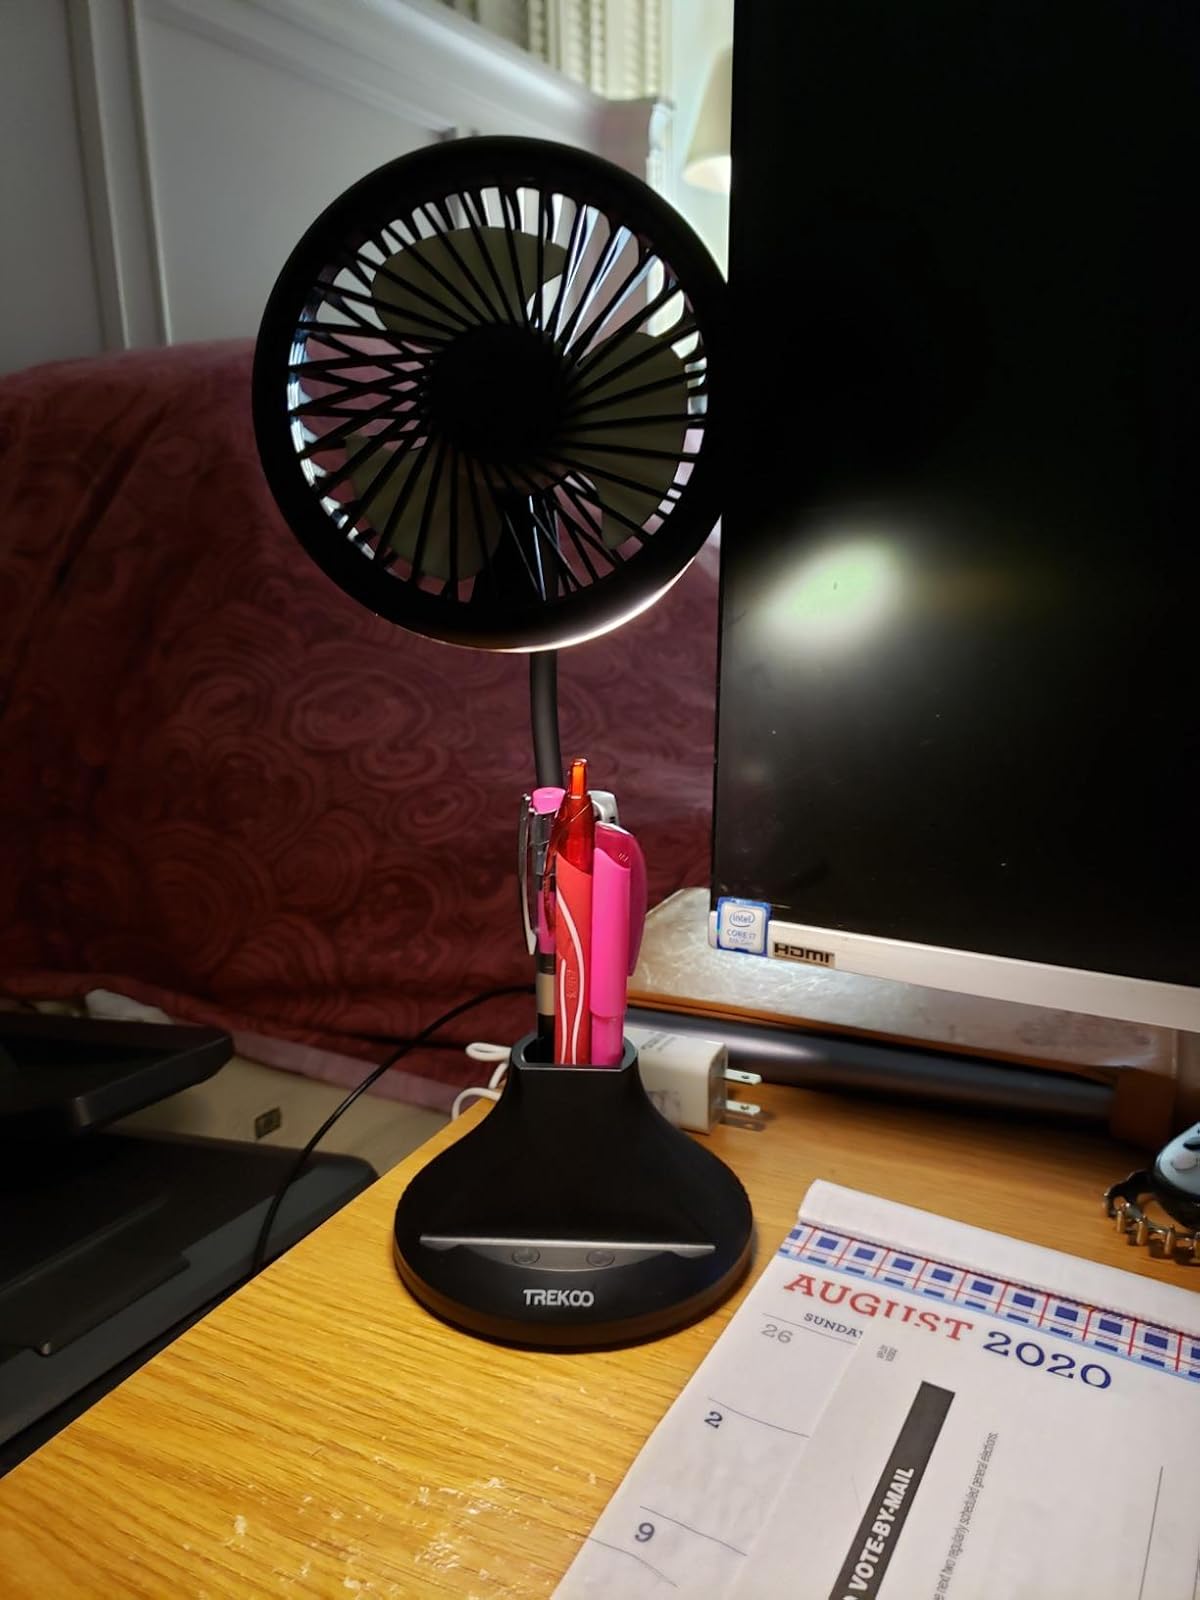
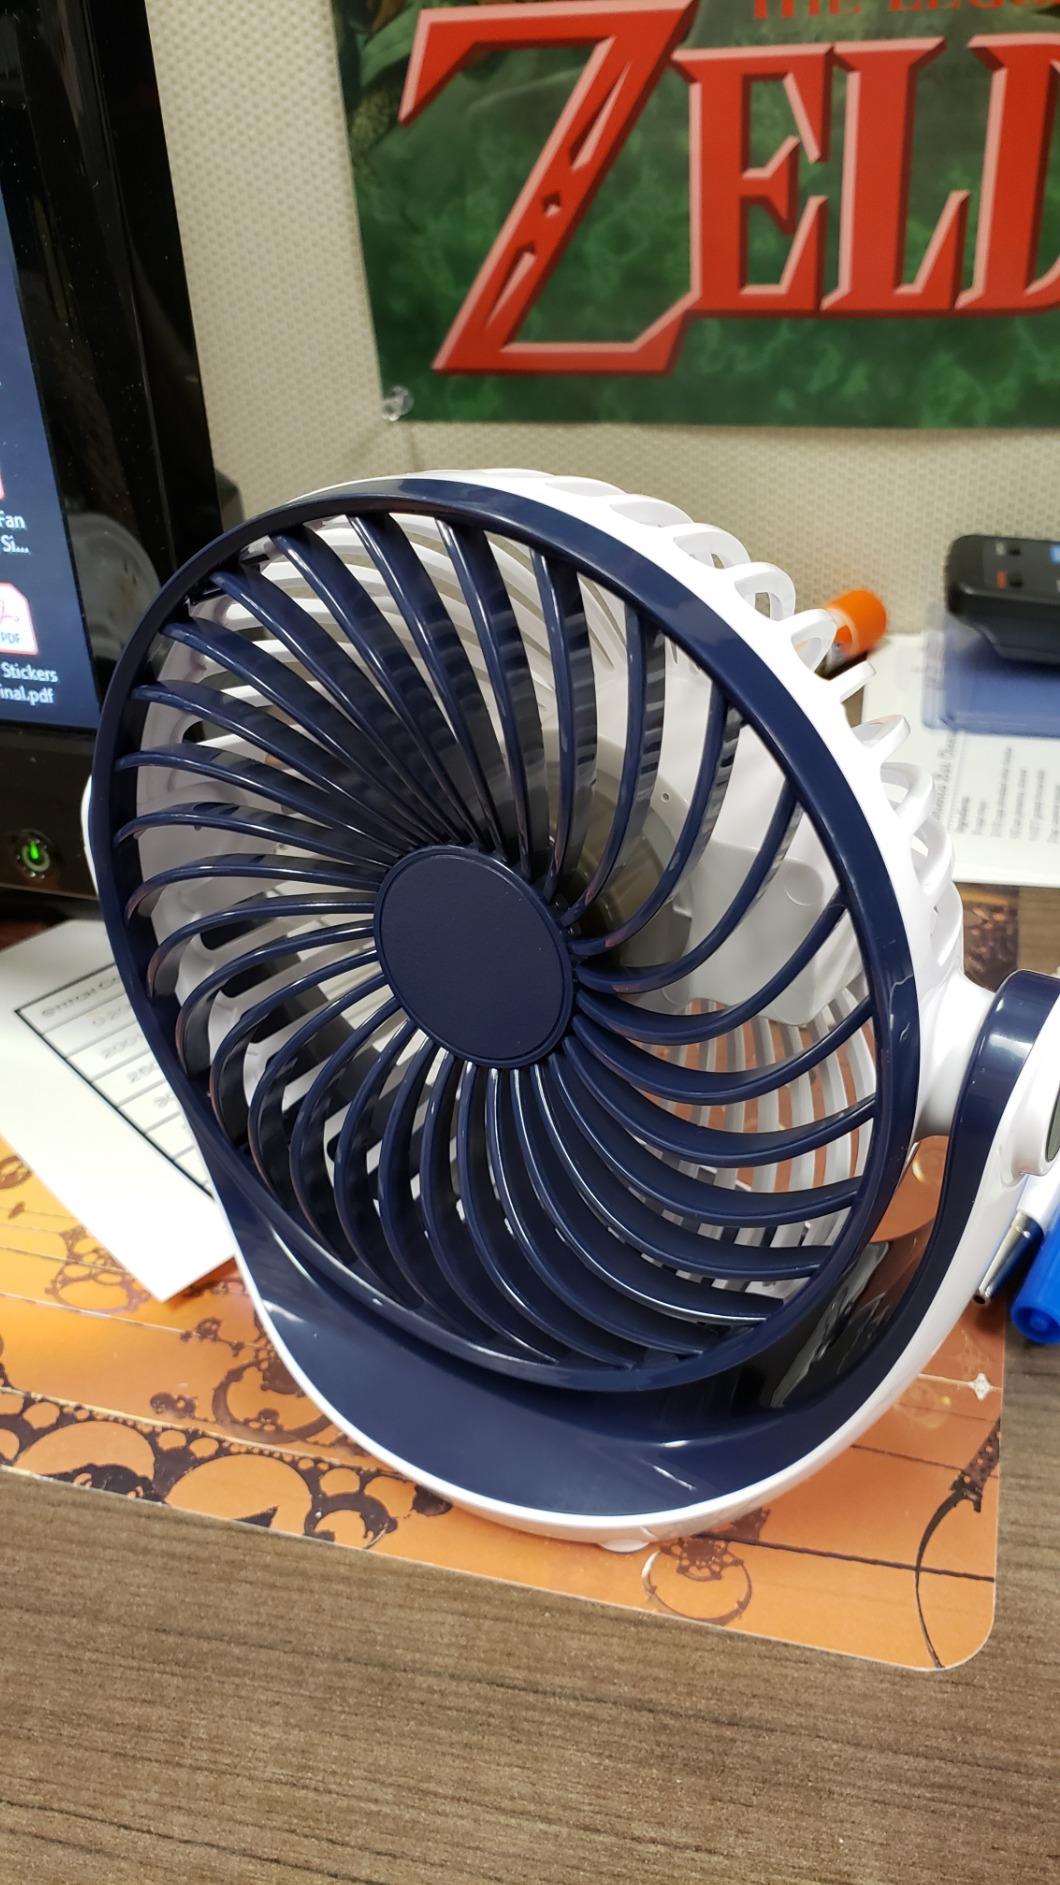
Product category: fan
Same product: no